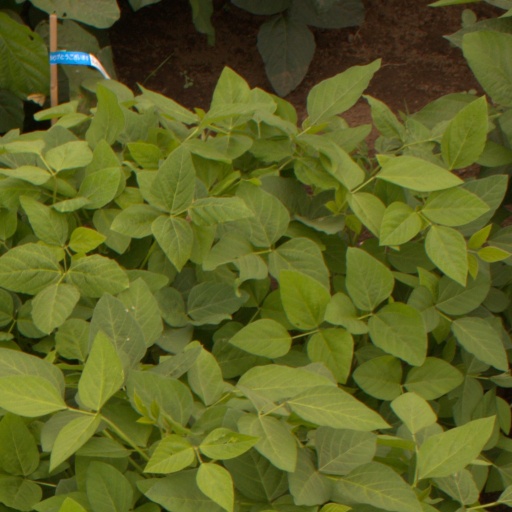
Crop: soybean